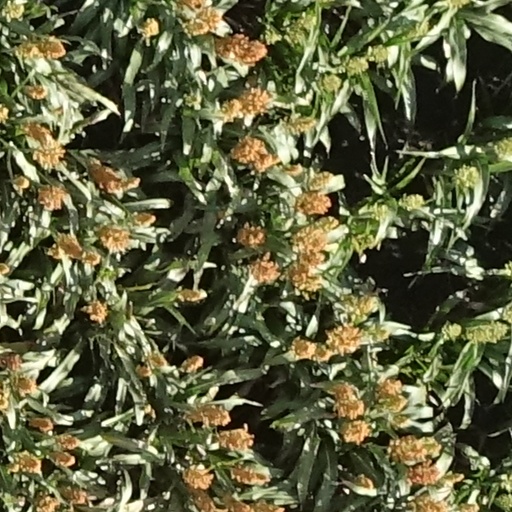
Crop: sorghum